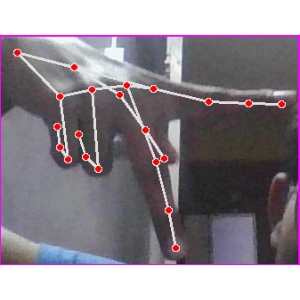
अक्षर: प